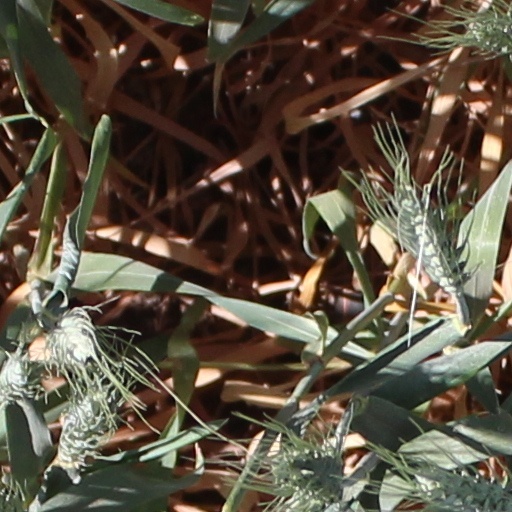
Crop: wheat